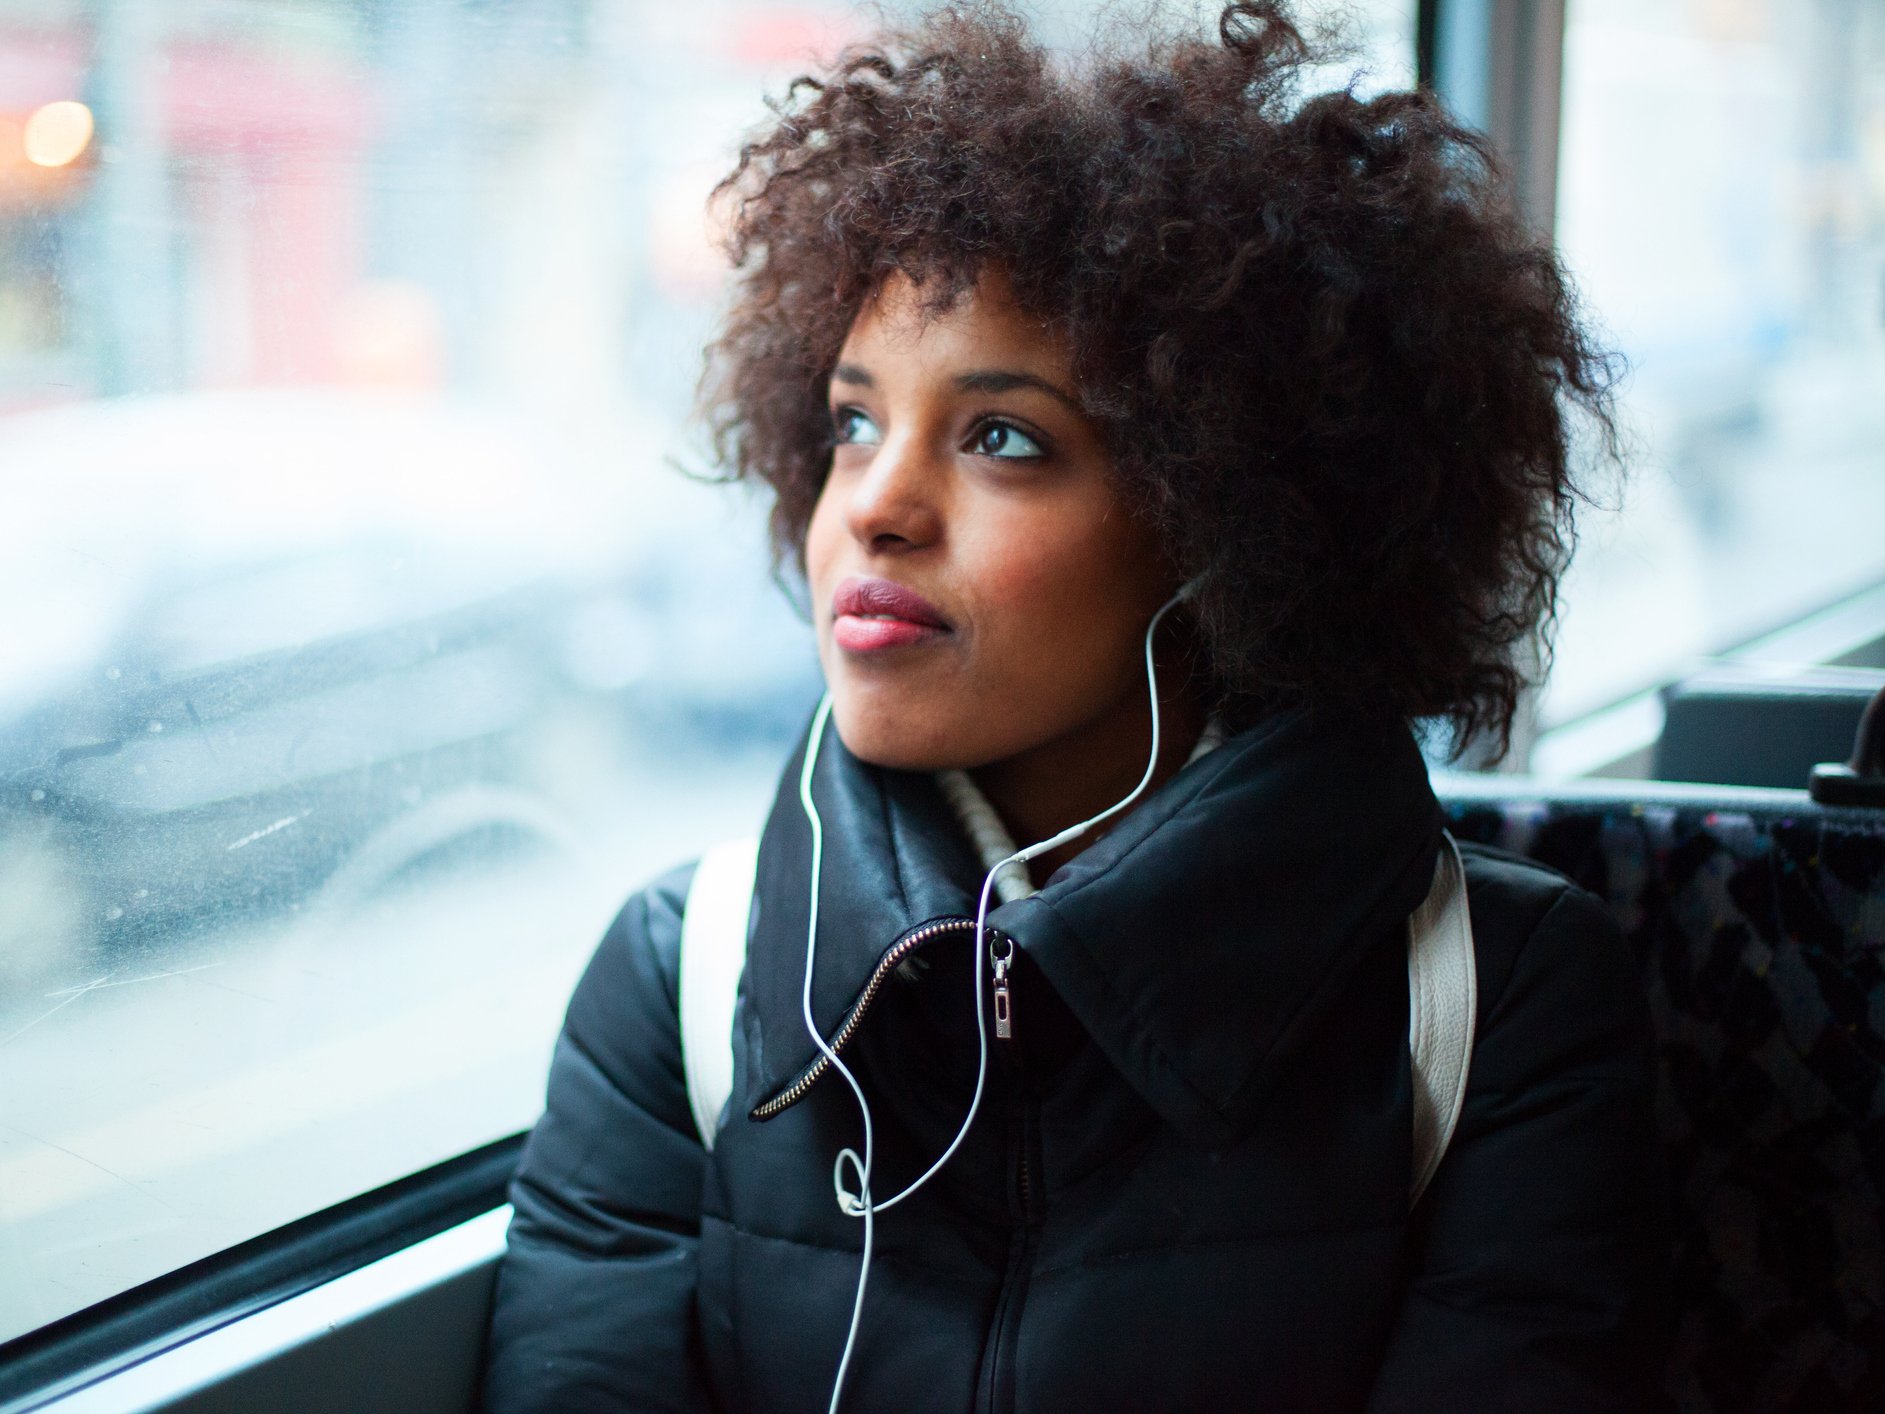
Gender: women